Juan Luis Vives

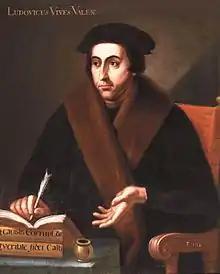
Anonymous portrait of Juan Luis Vives, Museo del Prado

Juan Luis Vives y March (6 March 6 May 1540) was a Spanish (Valencian) scholar and Renaissance humanist who spent most of his adult life in the southern Habsburg Netherlands. His beliefs on the soul, insight into early medical practice, and perspective on emotions, memory and learning earned him the title of the "father" of modern psychology. Vives was the first to shed light on some key ideas that established how psychology is perceived today.